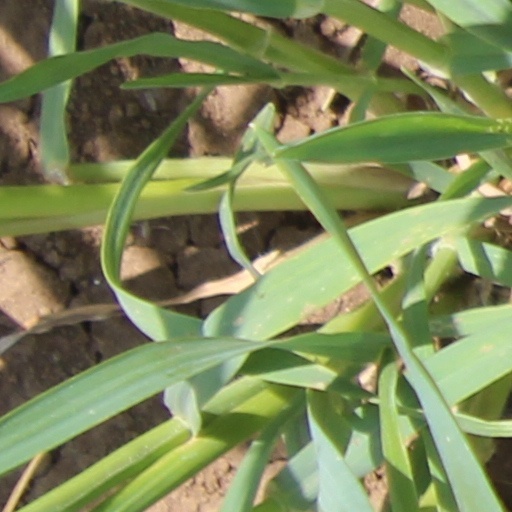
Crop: wheat